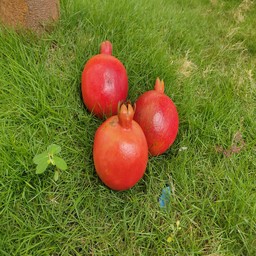
Fruit: Pomegranate
Quality: Good